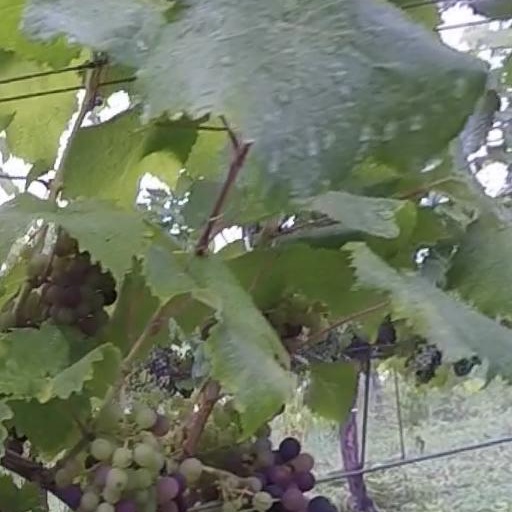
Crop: grape